Kyiv shopping centre bombing

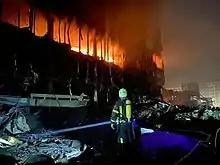
The shopping centre on fire after the airstrike

On 20 March 2022 around 10:45 pm, the "Retroville", a shopping centre located in Kyiv, Ukraine, was bombed in a Russian airstrike. Part of the mall along with its 12-storey business center were destroyed. At least eight people were killed, six of whom were dressed in military fatigues. According to the Russian government, the shopping centre was used as a cover to store and reload ammunition, including the BM-21 Grad multiple rocket launchers by Ukraine.